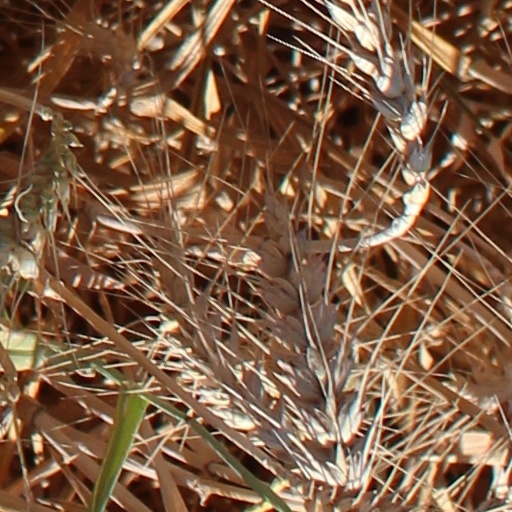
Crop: wheat